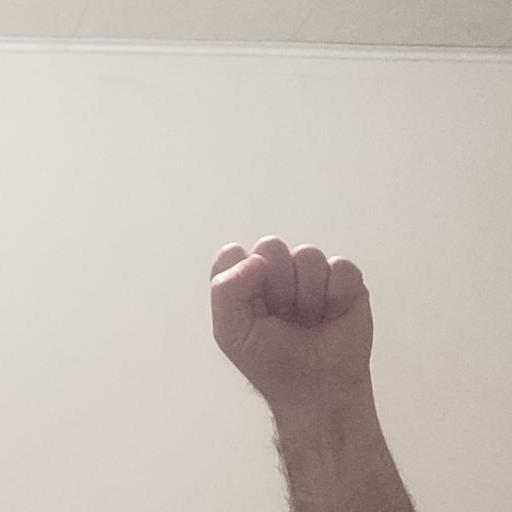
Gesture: fist